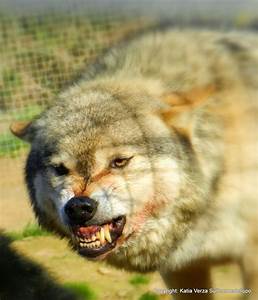
Label: cane